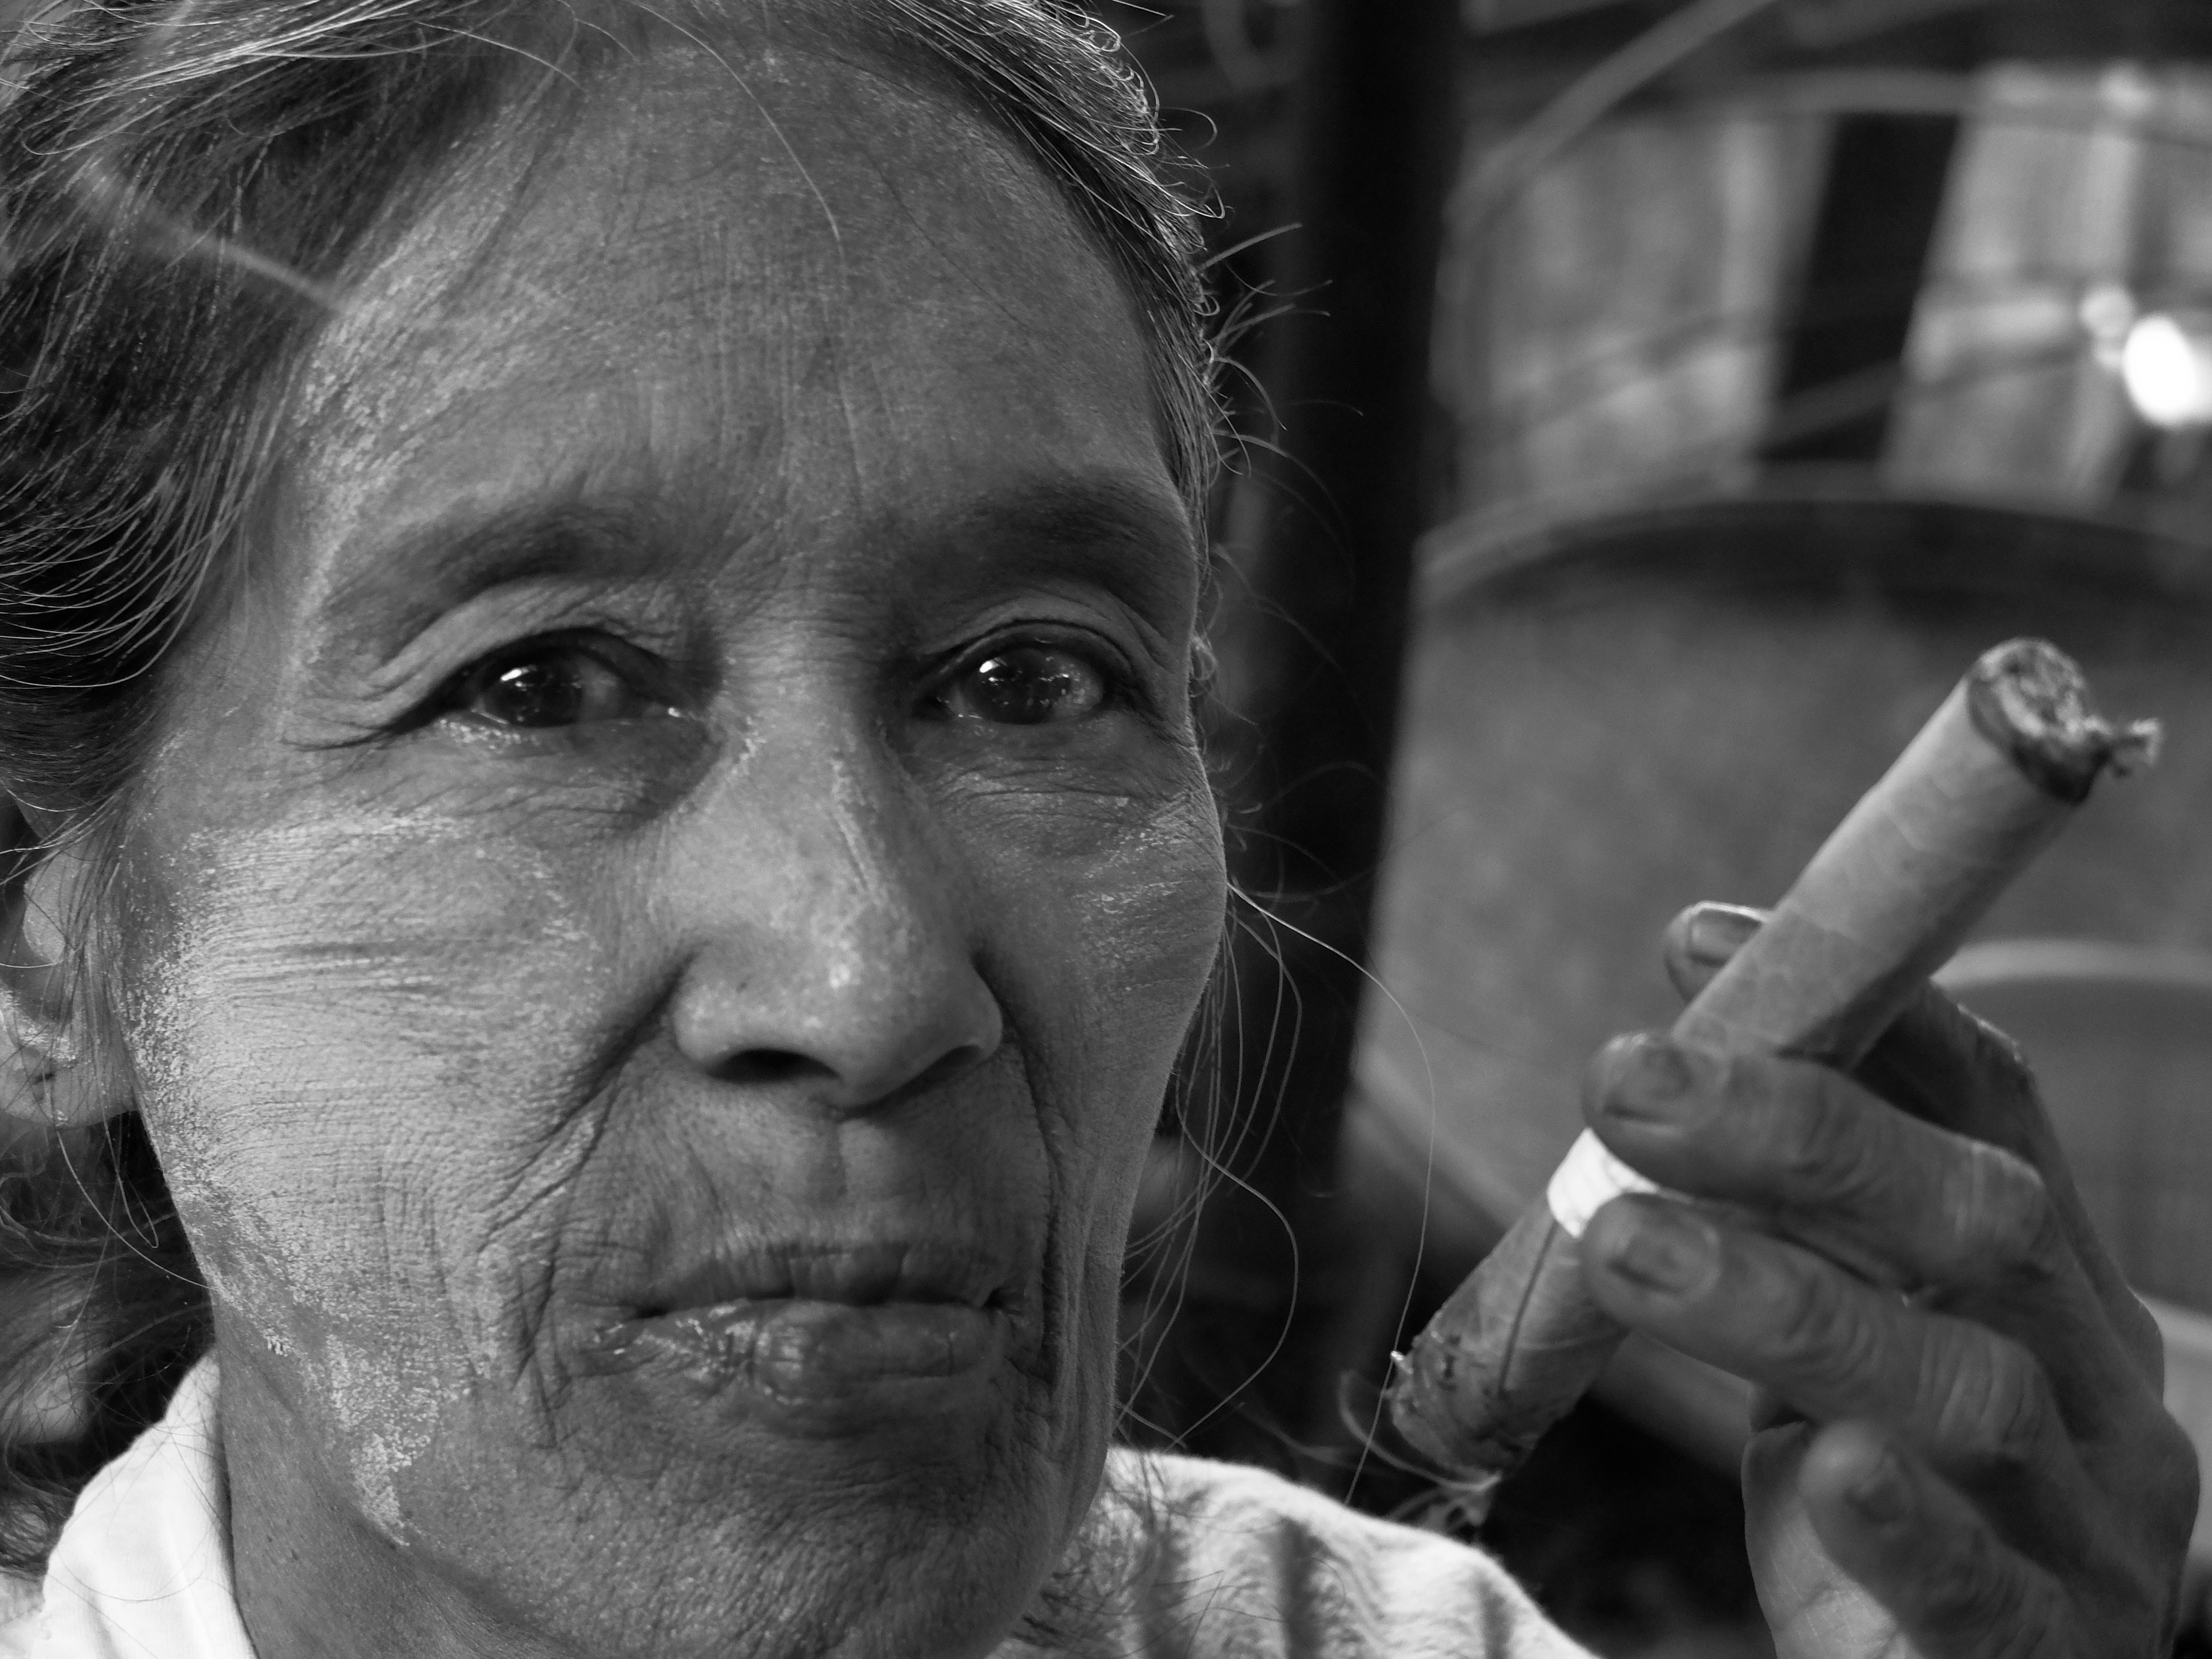
man, person, black and white, photography, male, portrait, asia, market, black, monochrome, facial expression, smile, face, eye, head, look, traditional, emotion, myanmar, burma, monochrome photography, portrait photography